Maya jaguar gods

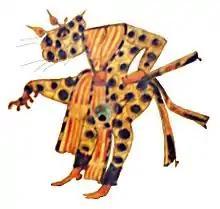
Water Lily Jaguar transformer (way) from a plate in the Museo de América, Madrid

One of two aged deities associated with the base date of the Long Count and steering the canoe with the Tonsured Maize God has a jaguar headdress and is connected to Night, like the Jaguar God of Terrestrial Fire. (The other Paddler God is an aged form of the sun deity apparently connected to Daylight.)